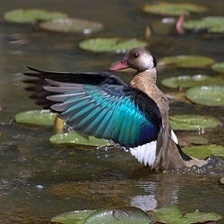
Species: TEAL DUCK
Scientific name: ANAS CRECCA
ImageNet parent category: drake